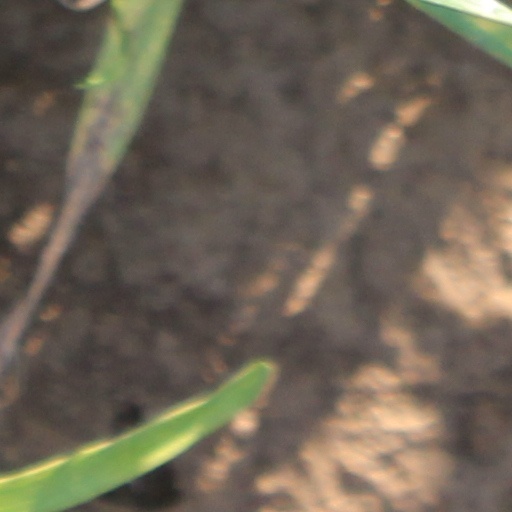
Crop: wheat